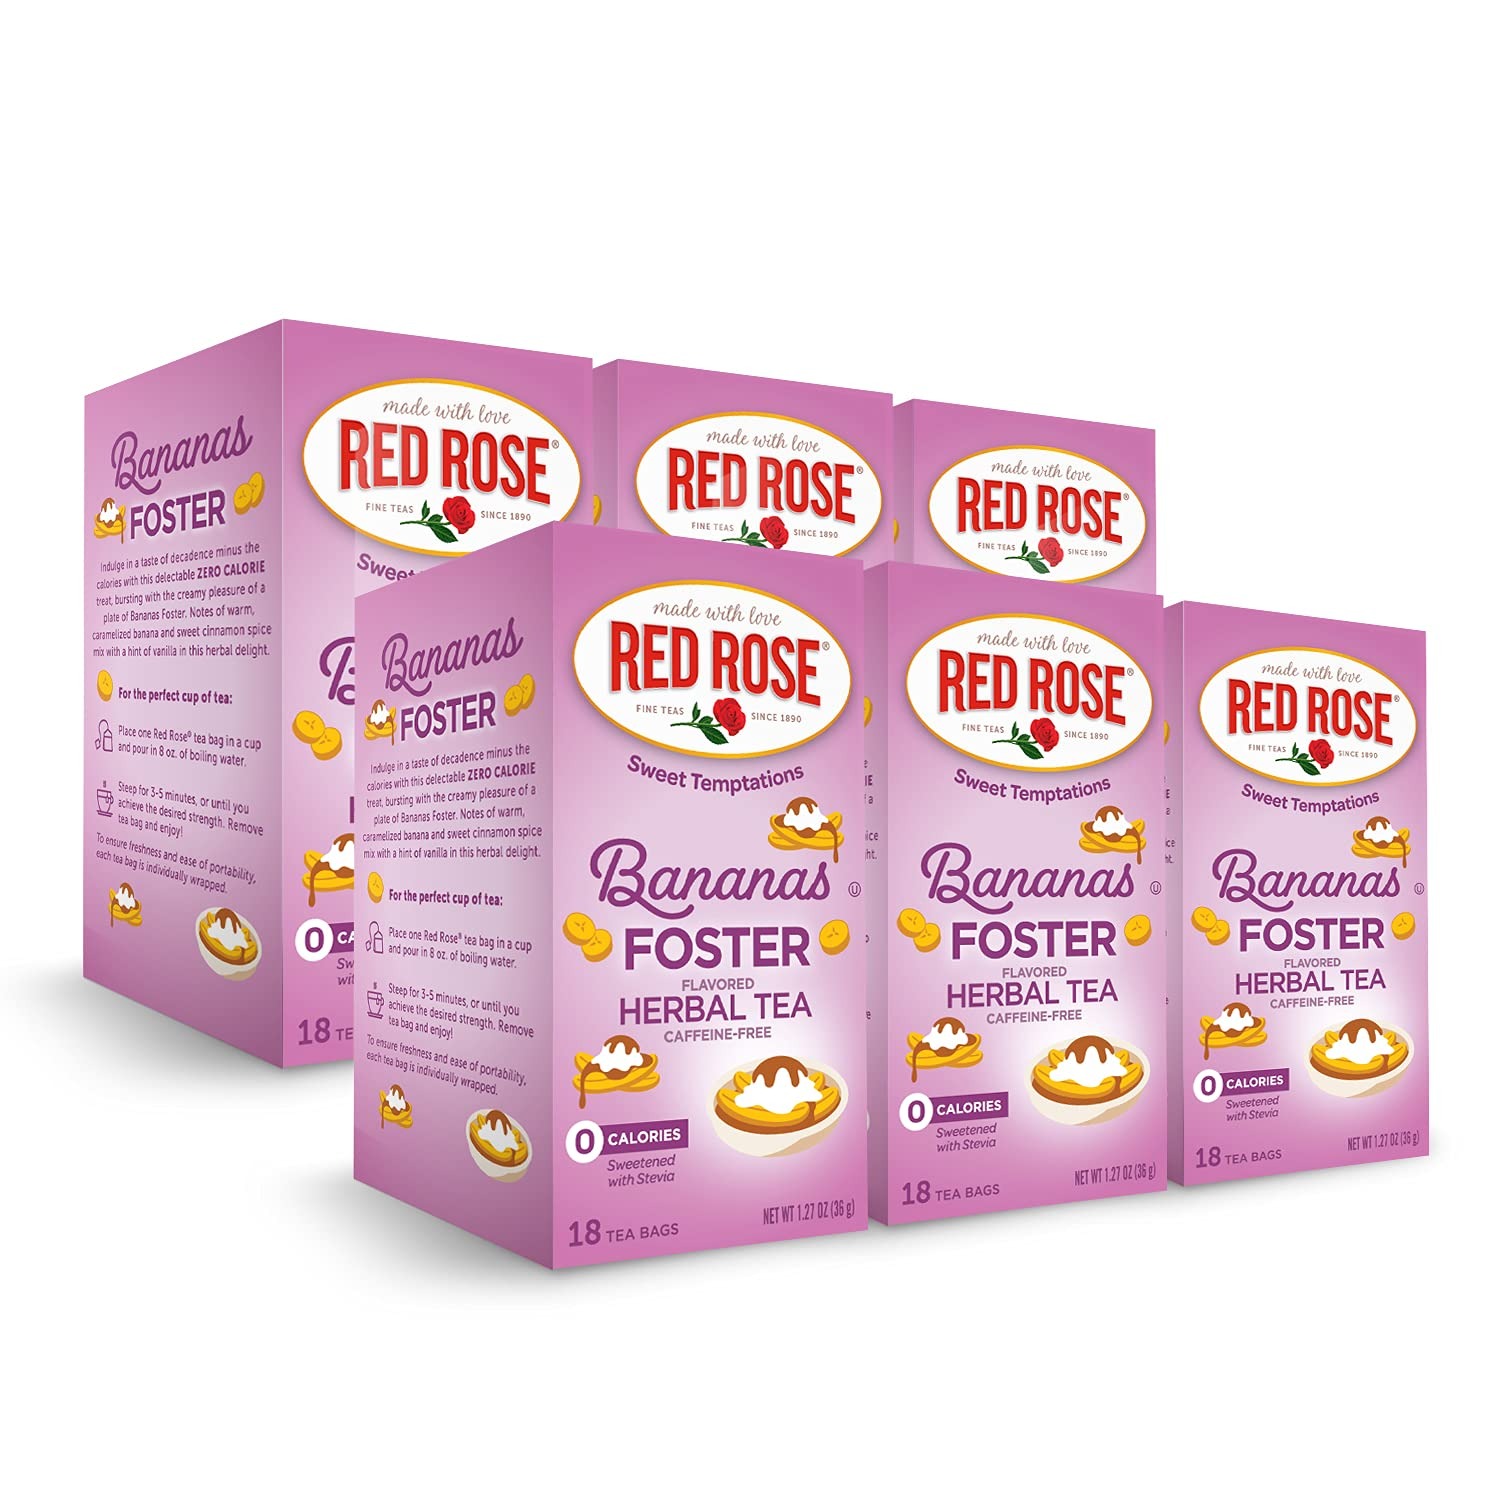
Item Name: Red Rose Sweet Temptations Dessert Tea Bananas Foster, Zero Carbs, Zero Sugar Bursting with Flavor Caffeine-Free Delicious Beverage Herbal Tea, 18 Count Fruit Naturally Flavored Herbal Tea Pack of 6
Bullet Point 1: DESSERT TEA: Dessert tea is a tea blend that tastes like your favorite desserts. Our tea set includes 6 banana flavor boxes with 18 individually wrapped tea bags.
Bullet Point 2: ZERO SUGAR, ZERO CALORIES: Our lightly sweetened herbal teas are made with natural stevia. Bursting with flavor, our naturally flavored Sweet Temptations teas are deliciously rich and contain zero calories, the definition of guilt-free indulgence! Enjoy the full assortment of flavors.
Bullet Point 3: STEEPING INSTRUCTIONS: Place a dessert tea bag in boiling water and wait for 3-5 minutes or until desired strength. Then simply sip on your dessert tea with no regrets. Enjoy a cup of our delicious herbal tea while curbing your sweet tooth craving.
Bullet Point 4: MADE WITH LOVE: Enjoy your cake and sip it too. A relaxing hot cup of Red Rose Tea is a timeless tradition and we have the perfect dessert tea for every occasion. Our gluten-free tea collection can even make it on your keto roster.
Bullet Point 5: BREWING YOUR TEA – Enjoy our dessert tea without having to worry about the ingredients. Our tea bags include herbal teas bursting with the creamy pleasure of a plate of Bananas Foster. Notes of warm caramelized banana and sweet cinnamon spice mix with hint of vanilla in this herbal delight!
Value: 108.0
Unit: Count

Price: 32.49